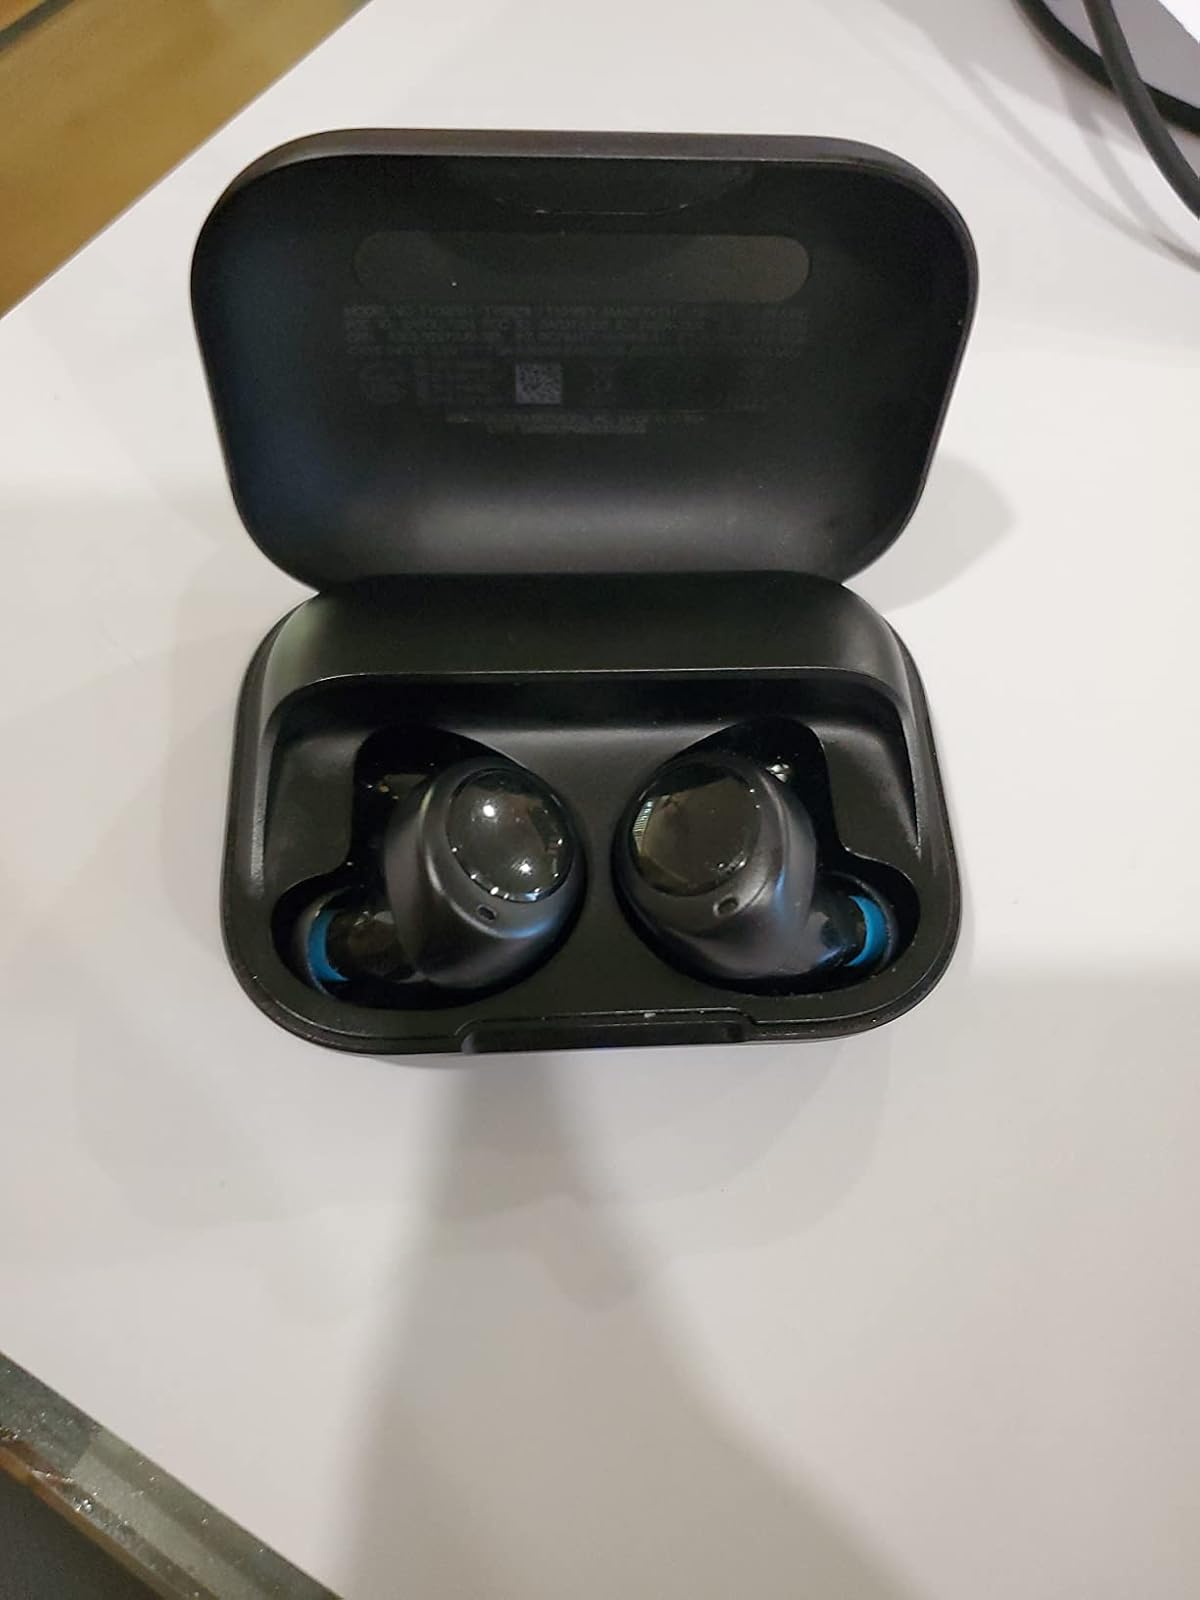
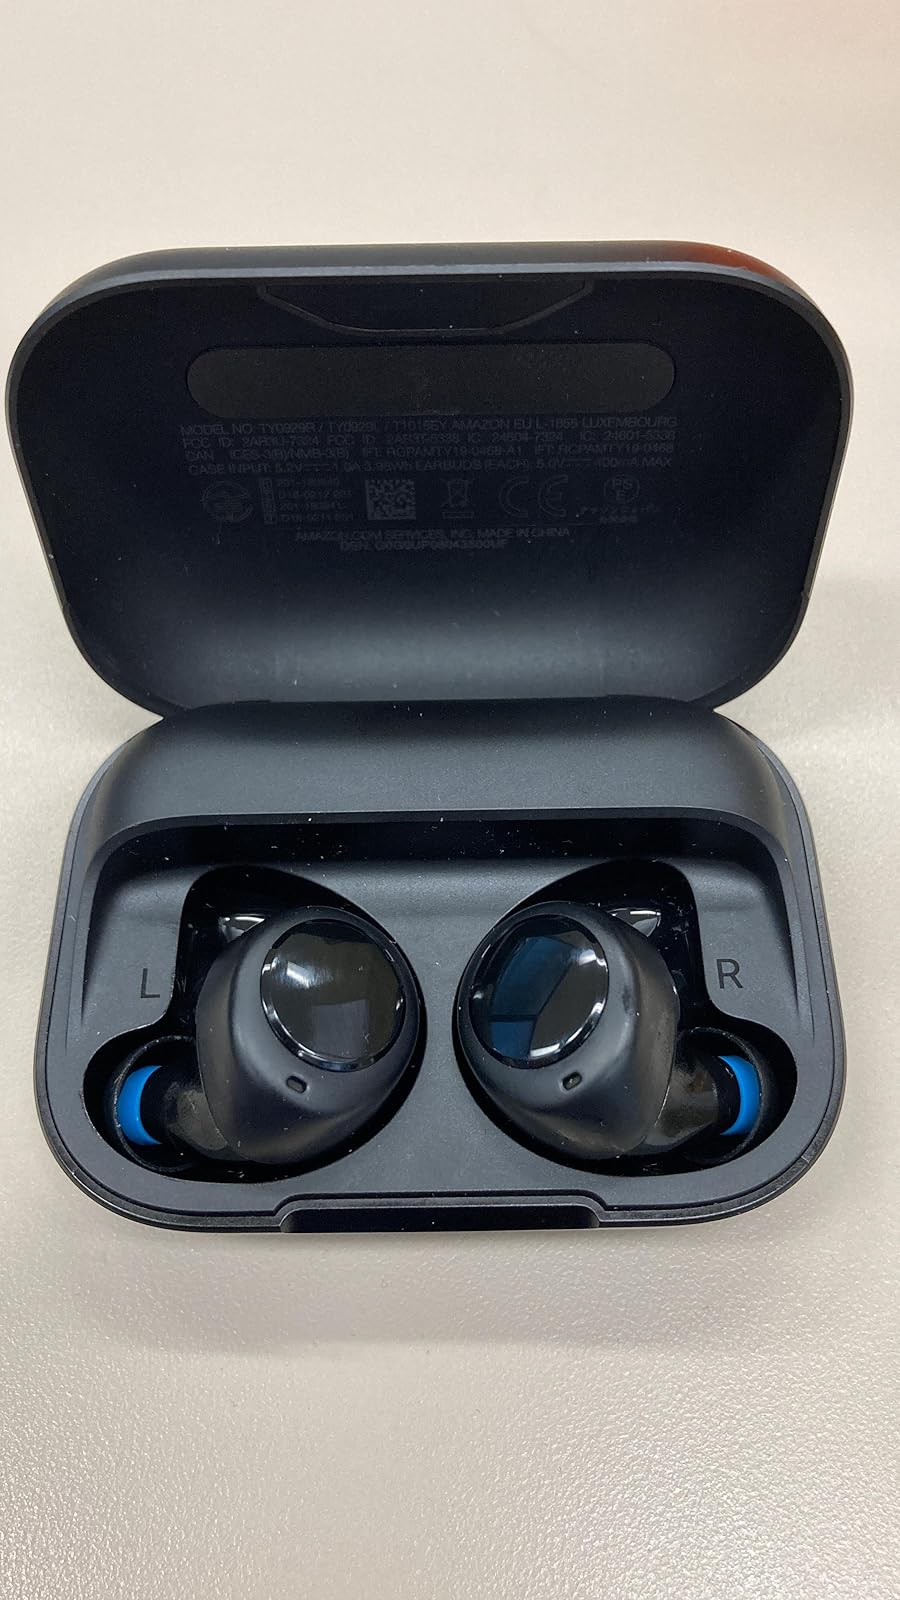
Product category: earbuds
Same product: yes